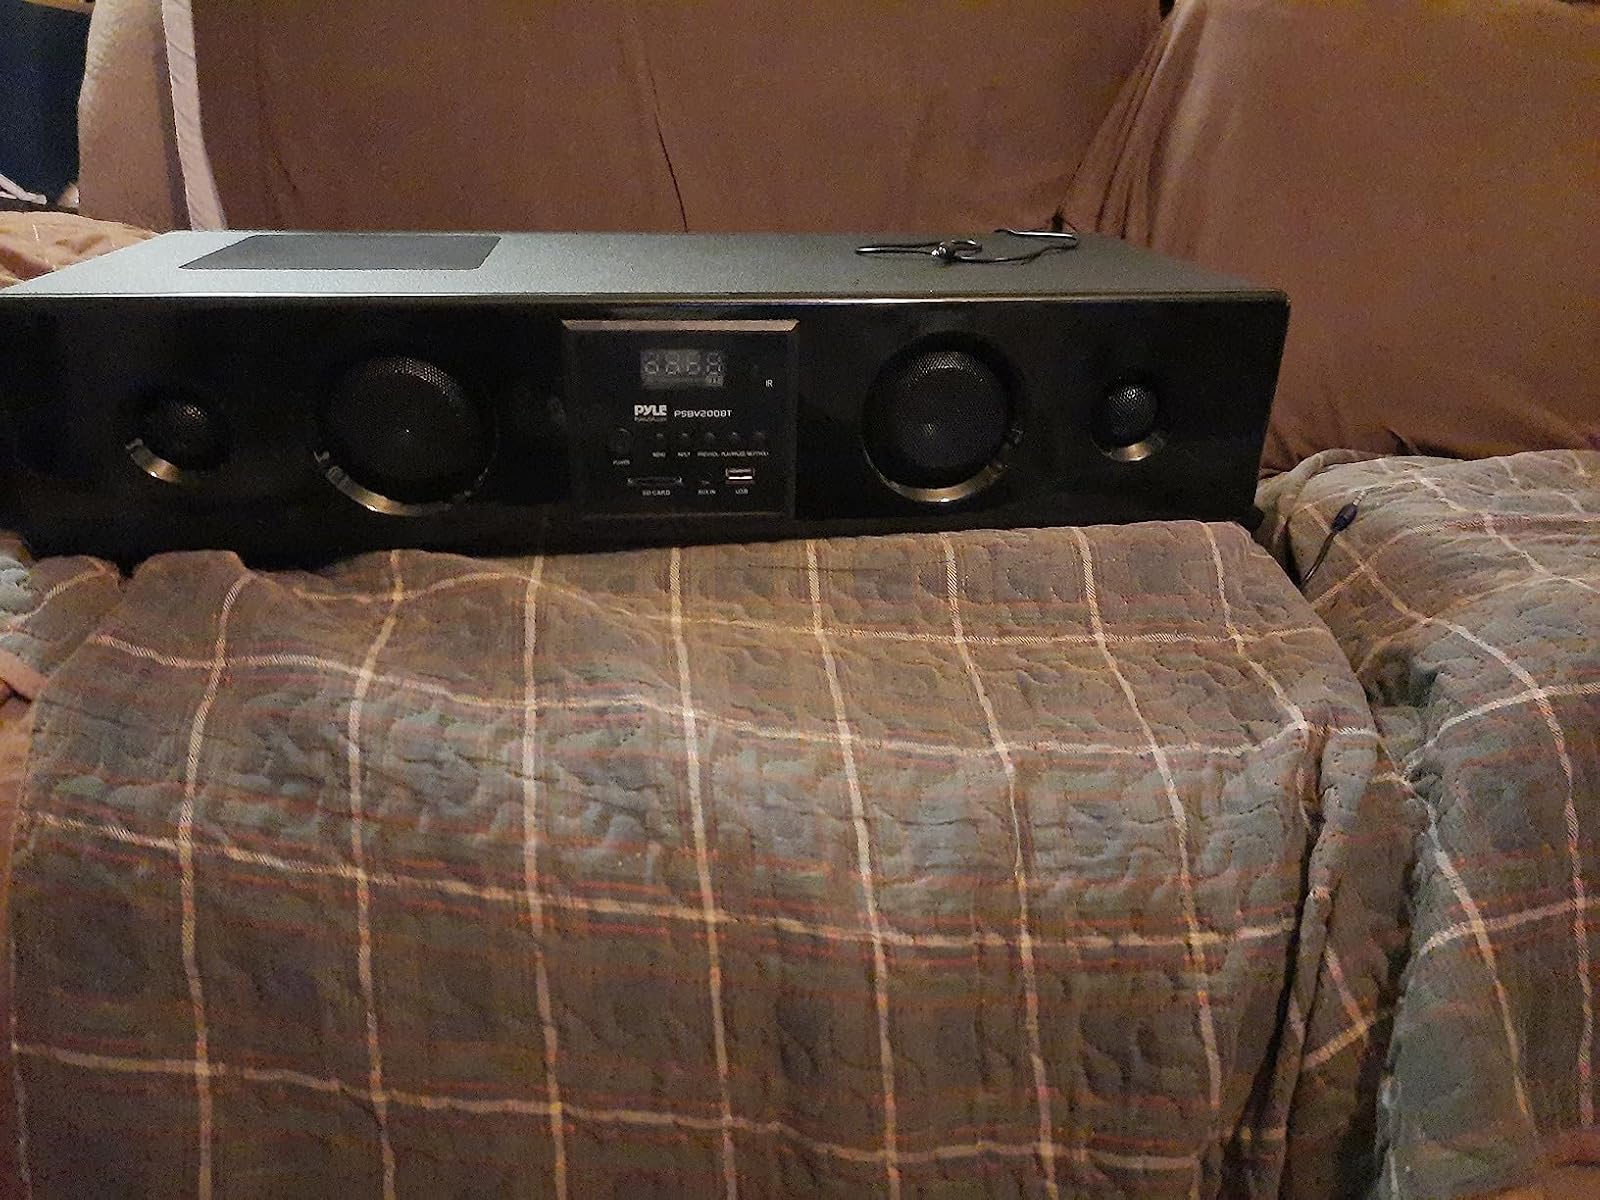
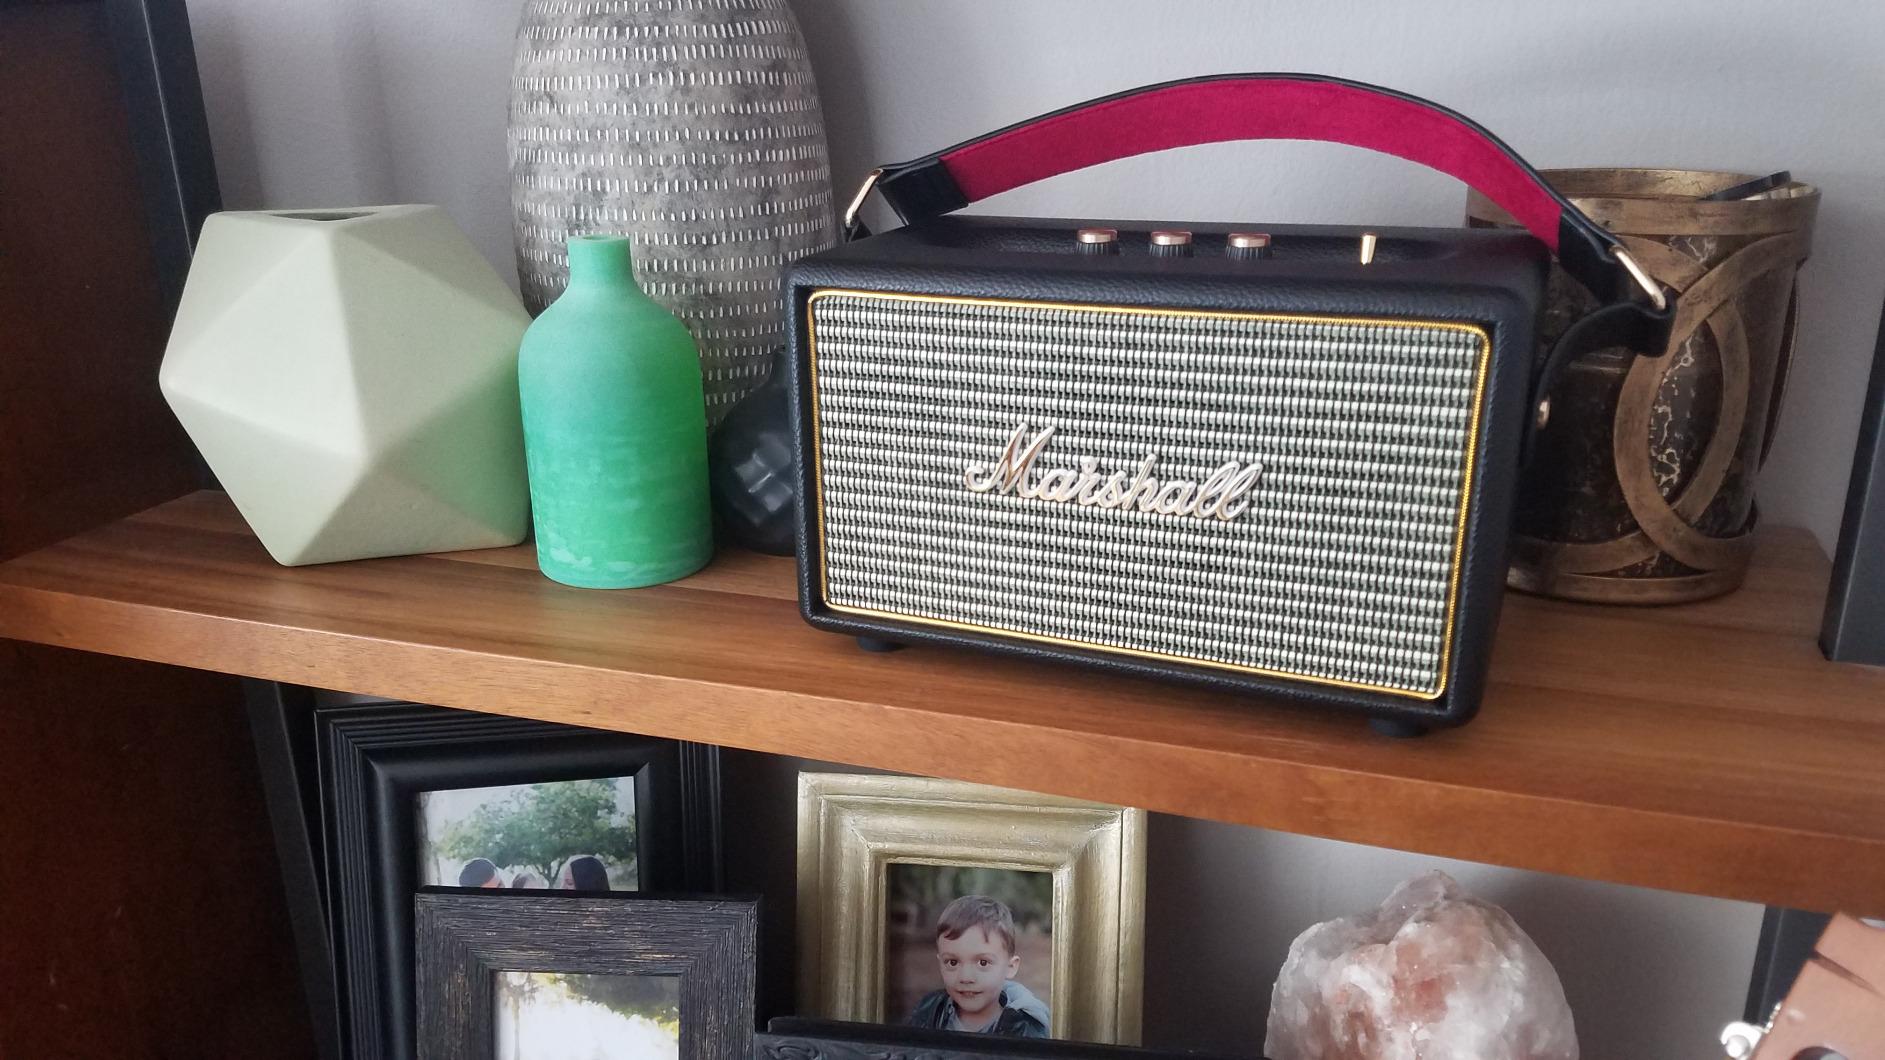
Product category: speaker
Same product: no